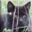
Label: cat